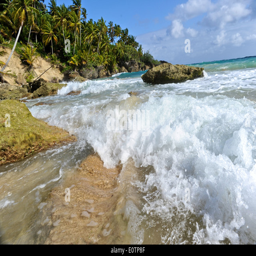
person , on the north coast